List of Belize hurricanes

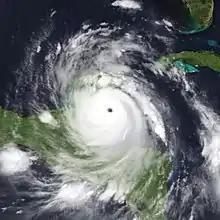
Hurricane Dean nearing landfall 25 miles north of Belize with winds of

The Central American country of Belize regularly experiences the effects of Atlantic hurricanes. Since records began in 1851, only two hurricanes have had Category 5 hurricane strength and have hit or hit close by to Belize, with the two being Hurricane Janet in 1955 and Hurricane Dean in 2007. Along with only two storms of Category 5 strength impacting Belize, only three Category 4 hurricanes have impacted Belize, including the 1931 British Honduras hurricane, Hurricane Keith in 2000, and Hurricane Iris in 2001. The most recent tropical cyclone to hit Belize was Tropical Storm Nadine in 2024.